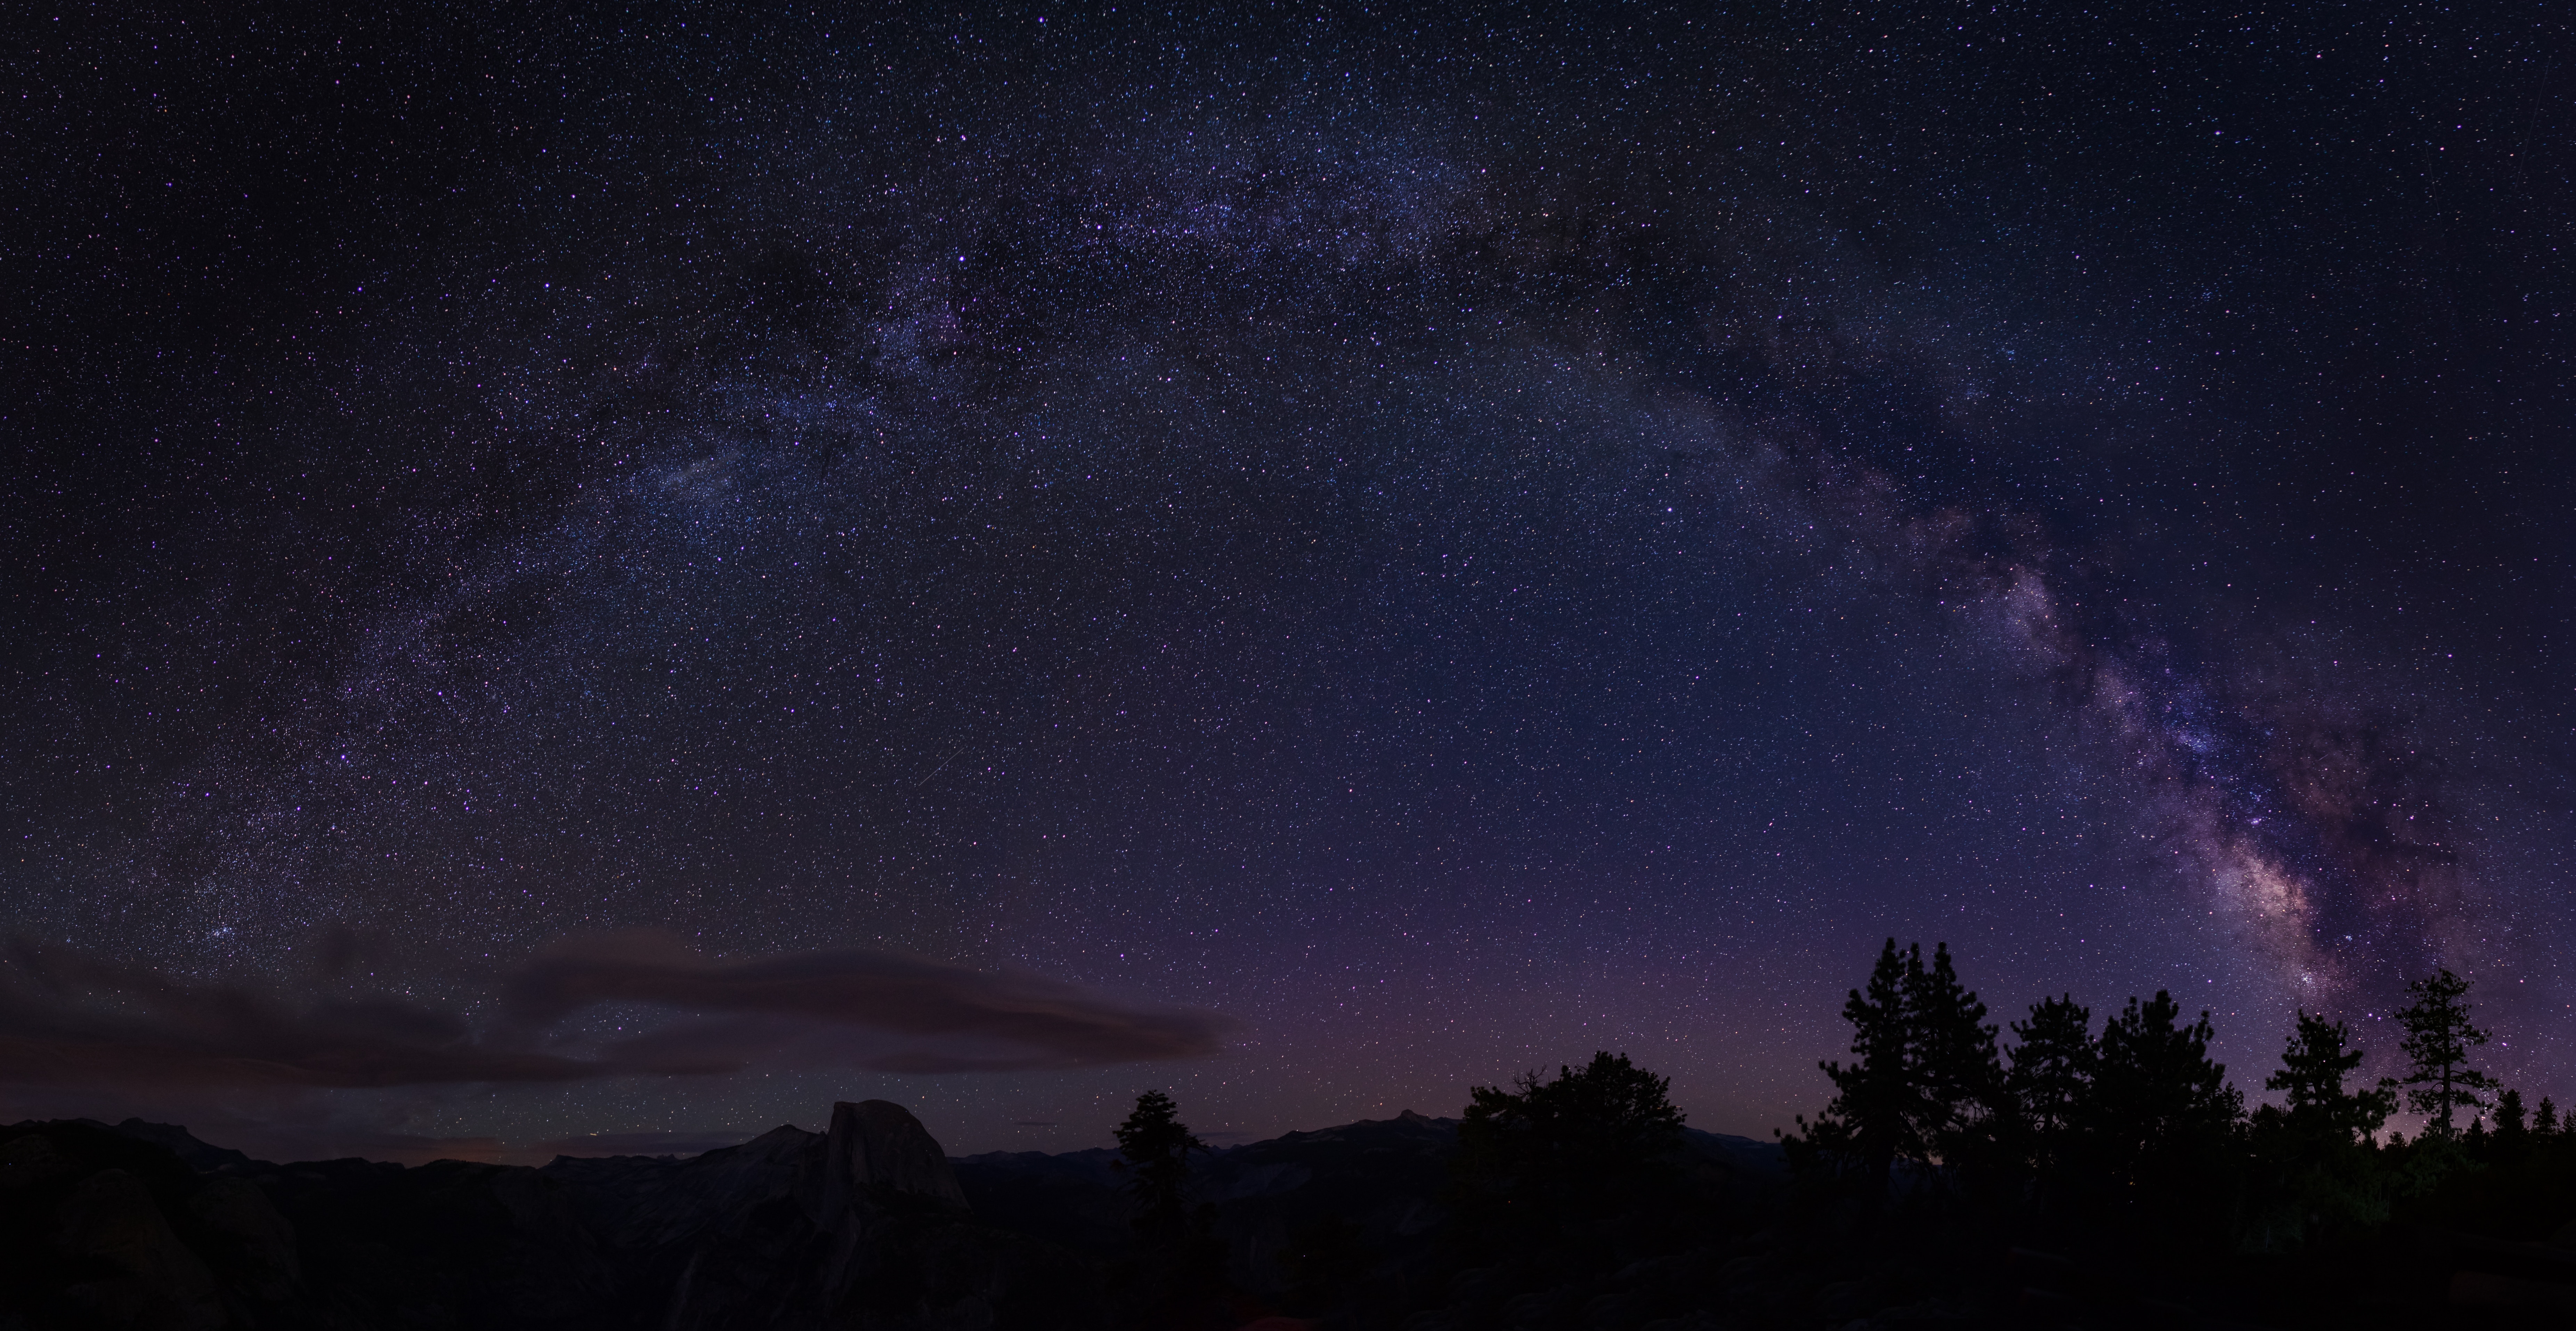
landscape, nature, horizon, cloud, sky, night, star, milky way, dawn, atmosphere, evening, space, darkness, galaxy, outer space, cool image, astronomy, universe, cool photo, midnight, phenomenon, astronomical object, meteorological phenomenon, atmosphere of earth, computer wallpaper, geological phenomenon